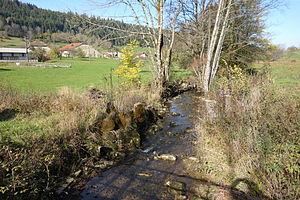
La rivière Angillon près de sa source dans le village des Nans (Jura)
L’Angillon est une rivière française coulant dans le département du Jura, en région Bourgogne-Franche-Comté, et un affluent droit de l’Ain, donc un sous-affluent du Rhône.
Liste des fleuves, rivières et autres cours d'eau qui parcourent en partie ou en totalité le département du Jura. La liste présente les cours d'eau, généralement de plus de 10 km de longueur, sauf exceptions.
Les Nans est une commune française située dans le département du Jura en région Bourgogne-Franche-Comté. Les habitants de ce petit village agricole et forestier, situé à 10 kilomètres au nord de Champagnole, sont surnommés Les Ours.